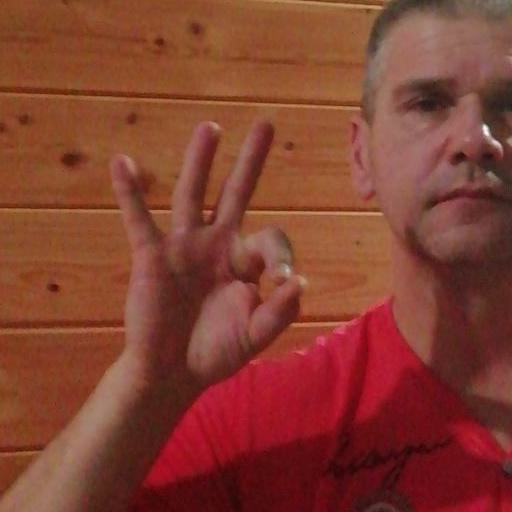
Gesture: ok